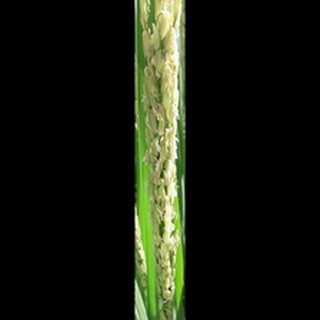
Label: healthy_rice